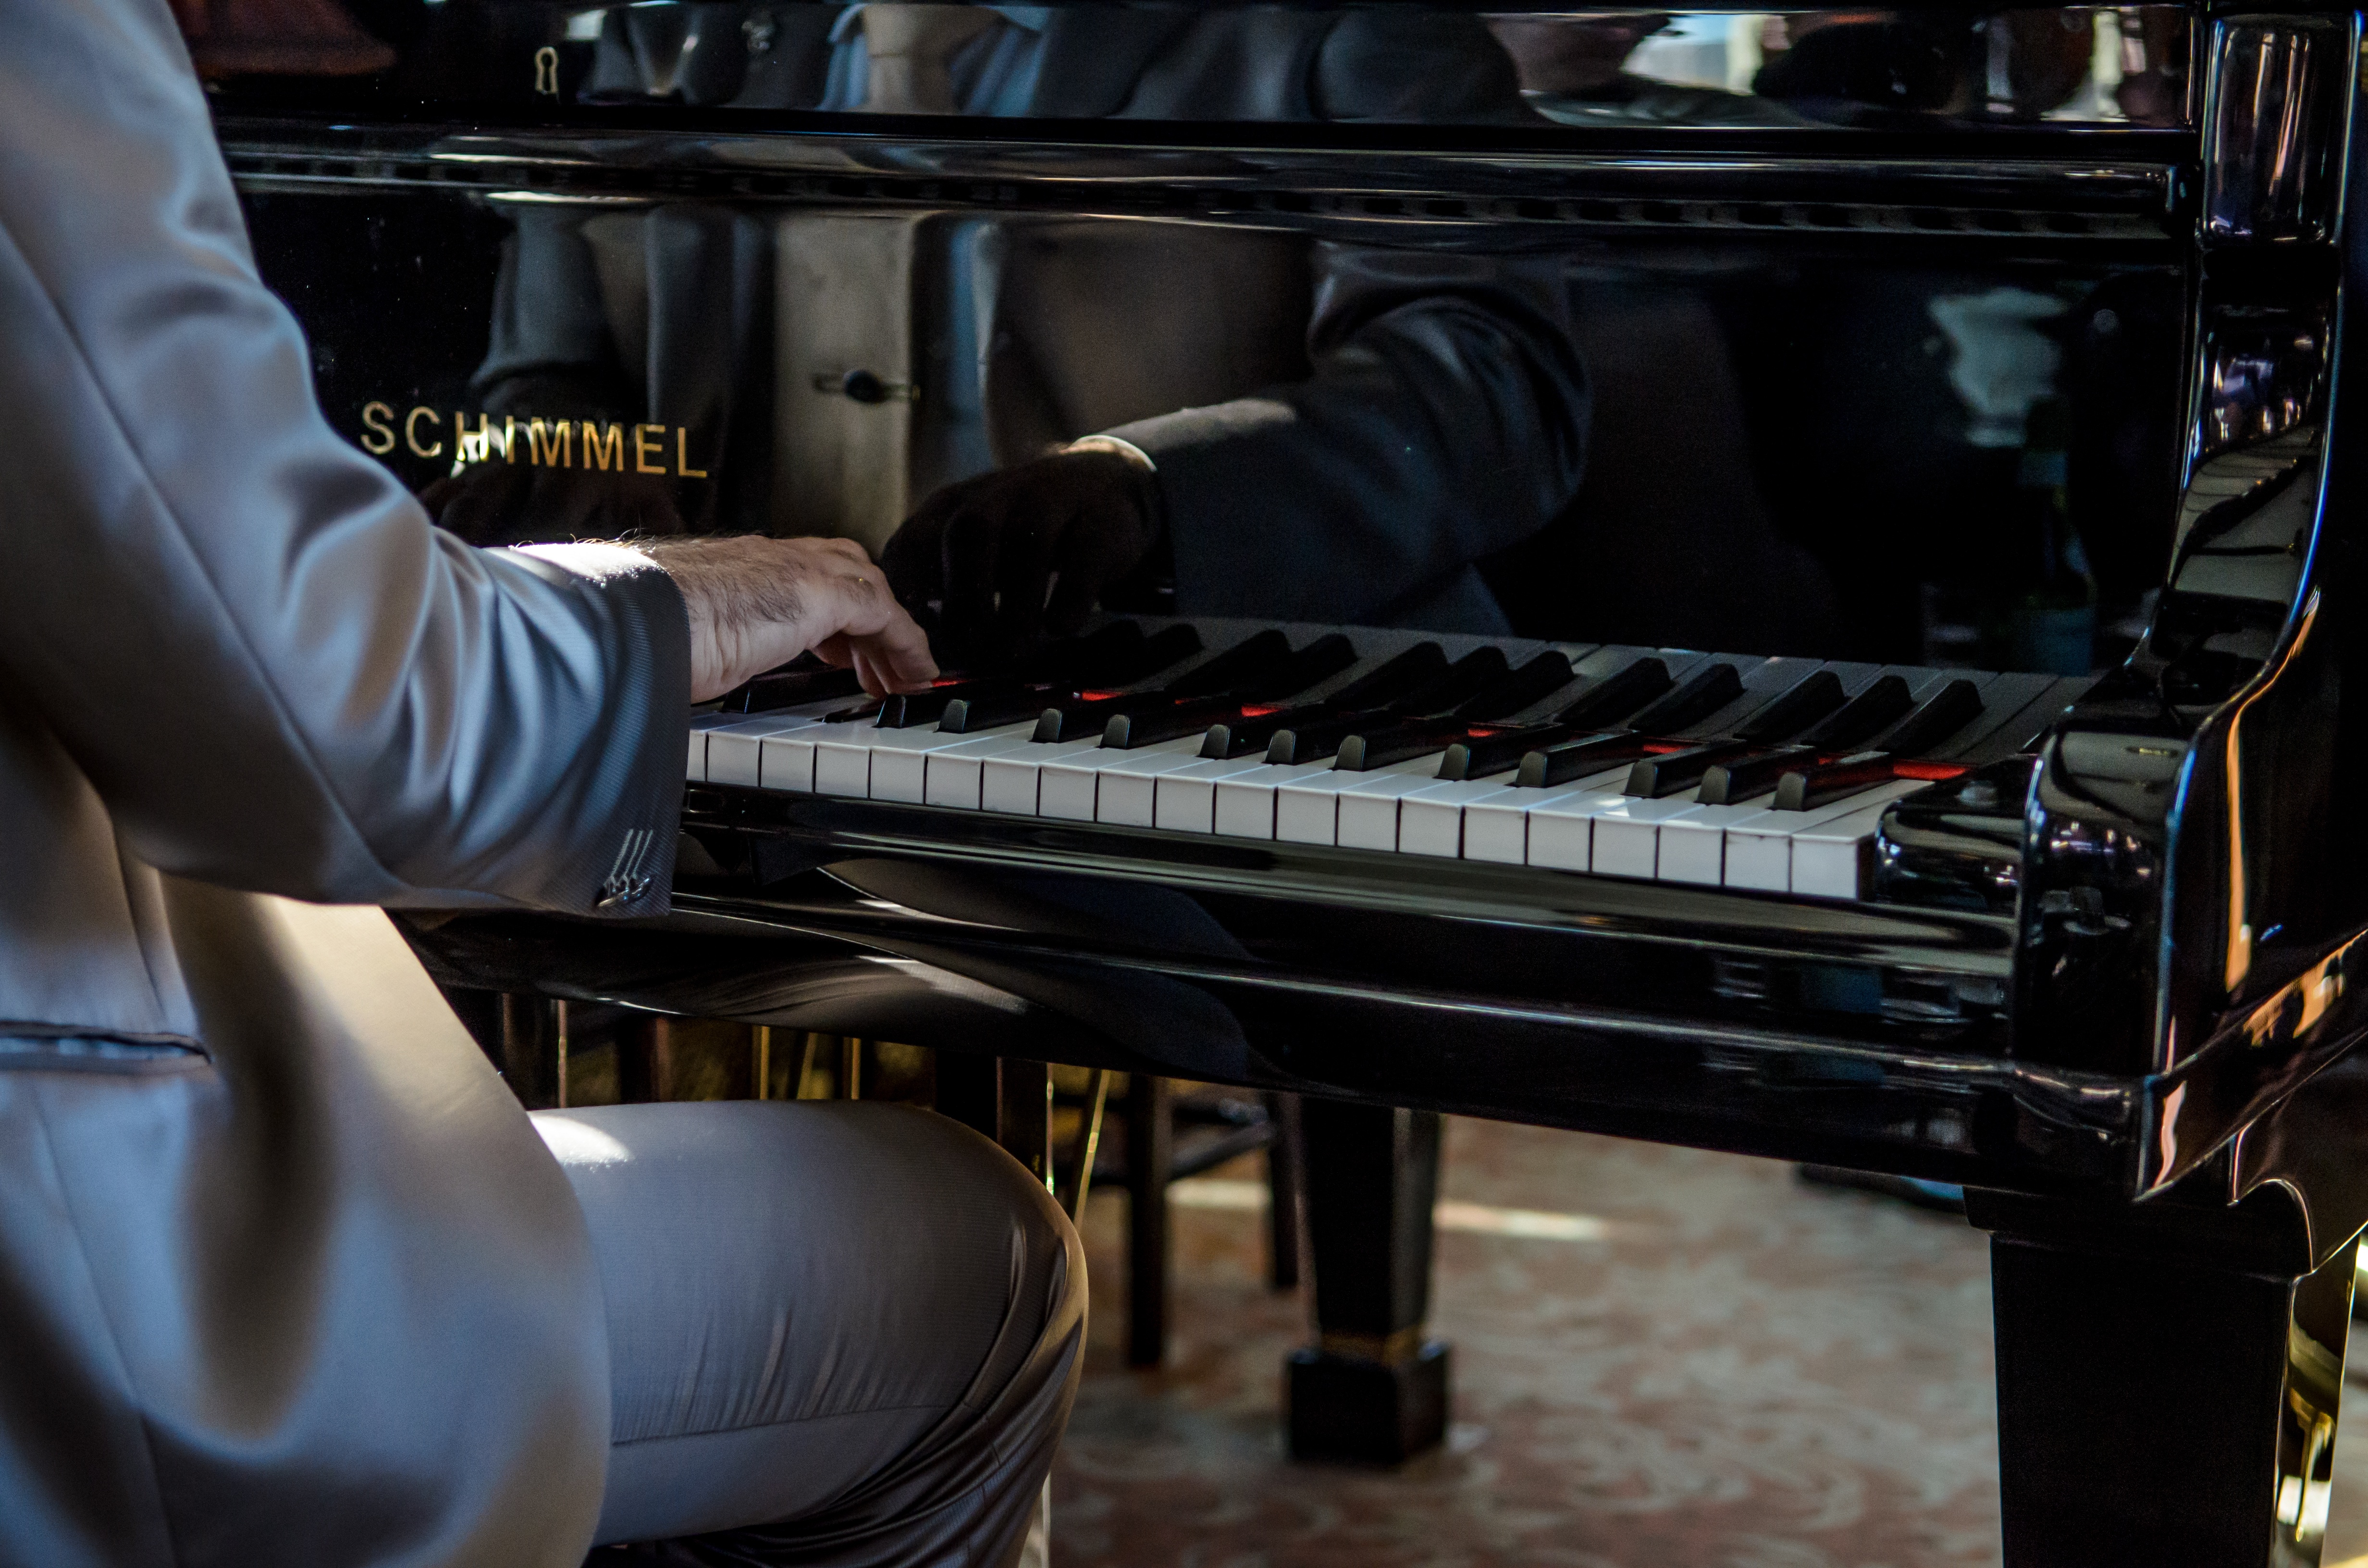
music, keyboard, technology, instrument, piano, musician, musical instrument, hands, pianist, string instrument, electronic device, musical keyboard, electronic instrument, player piano, keyboard player